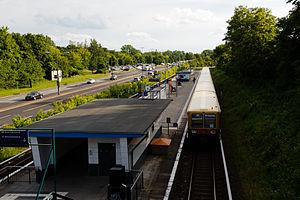
La gare de Berlin-Altglienicke est une gare ferroviaire à Berlin, dans le quartier d'Altglienicke.